Analyse & kritik

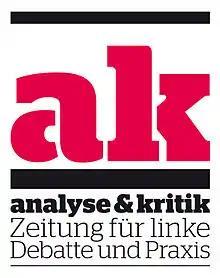

analyse & kritik (ak) (full German title: "analyse & kritik – Zeitung für linke Debatten", in English, analysis & critics – Newspaper for left debates) is a monthly newspaper in Germany. Published in Hamburg it is one of the best known left magazines in Germany. It is published by the "Verein für politische Bildung, Analyse und Kritik e.V.", with a circulation of 5400 as of December 2019. The newspaper was founded in 1971 by the initially Maoist orientated Communist League (German: Kommunistischer Bund, KB) in West Germany.